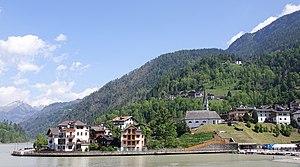
Alleghe est une commune italienne de la province de Belluno dans la région Vénétie en Italie.